849 Naval Air Squadron

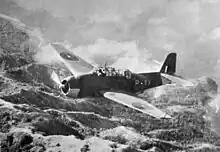
A Grumman Avenger from 849 NAS in flight, 1944.

In August 1944, it was sent to Ceylon to join the British Eastern Fleet, embarking on (and becoming part of the British Pacific Fleet in November 1944). It took part in Operation Lentil against oil installations at Pangkalan Brandan in Sumatra on 4 January 1945, and in the larger carrier strikes against the oil refineries at Palembang Sumatra (Operation Meridian) on 24 and 29 January.